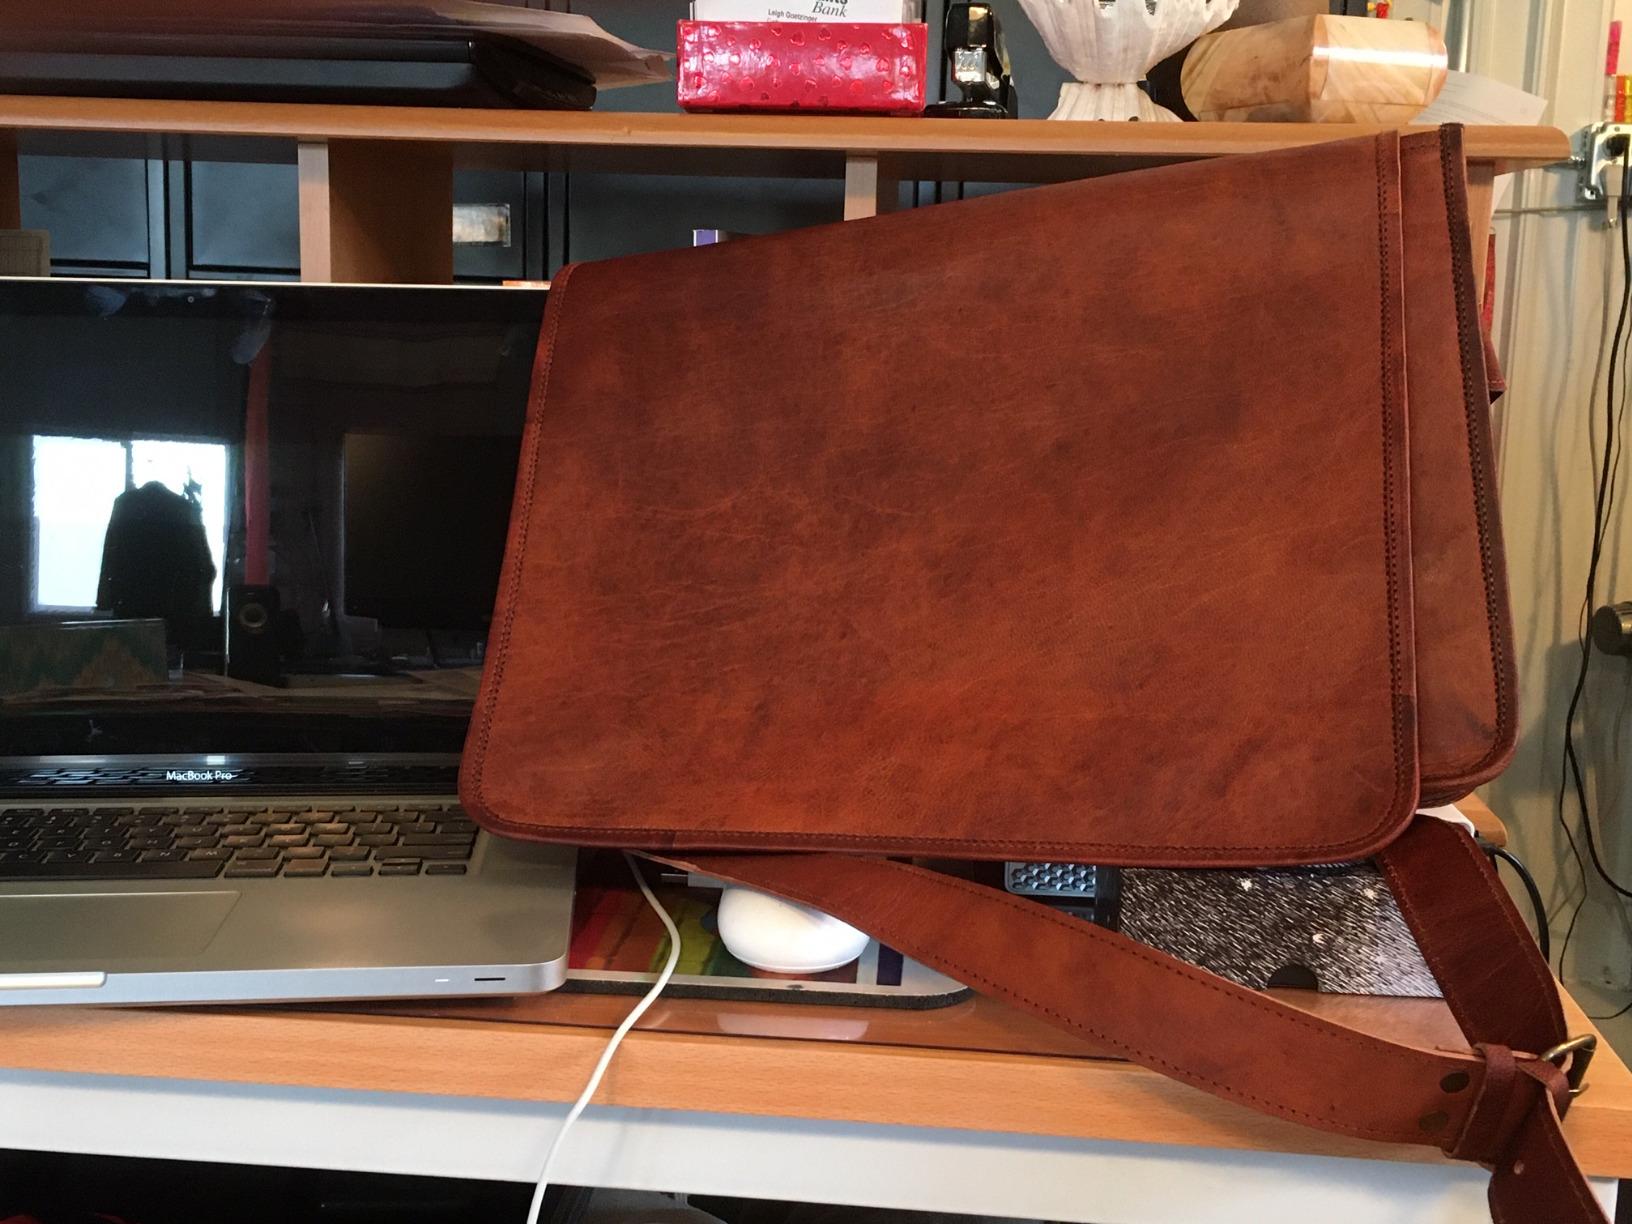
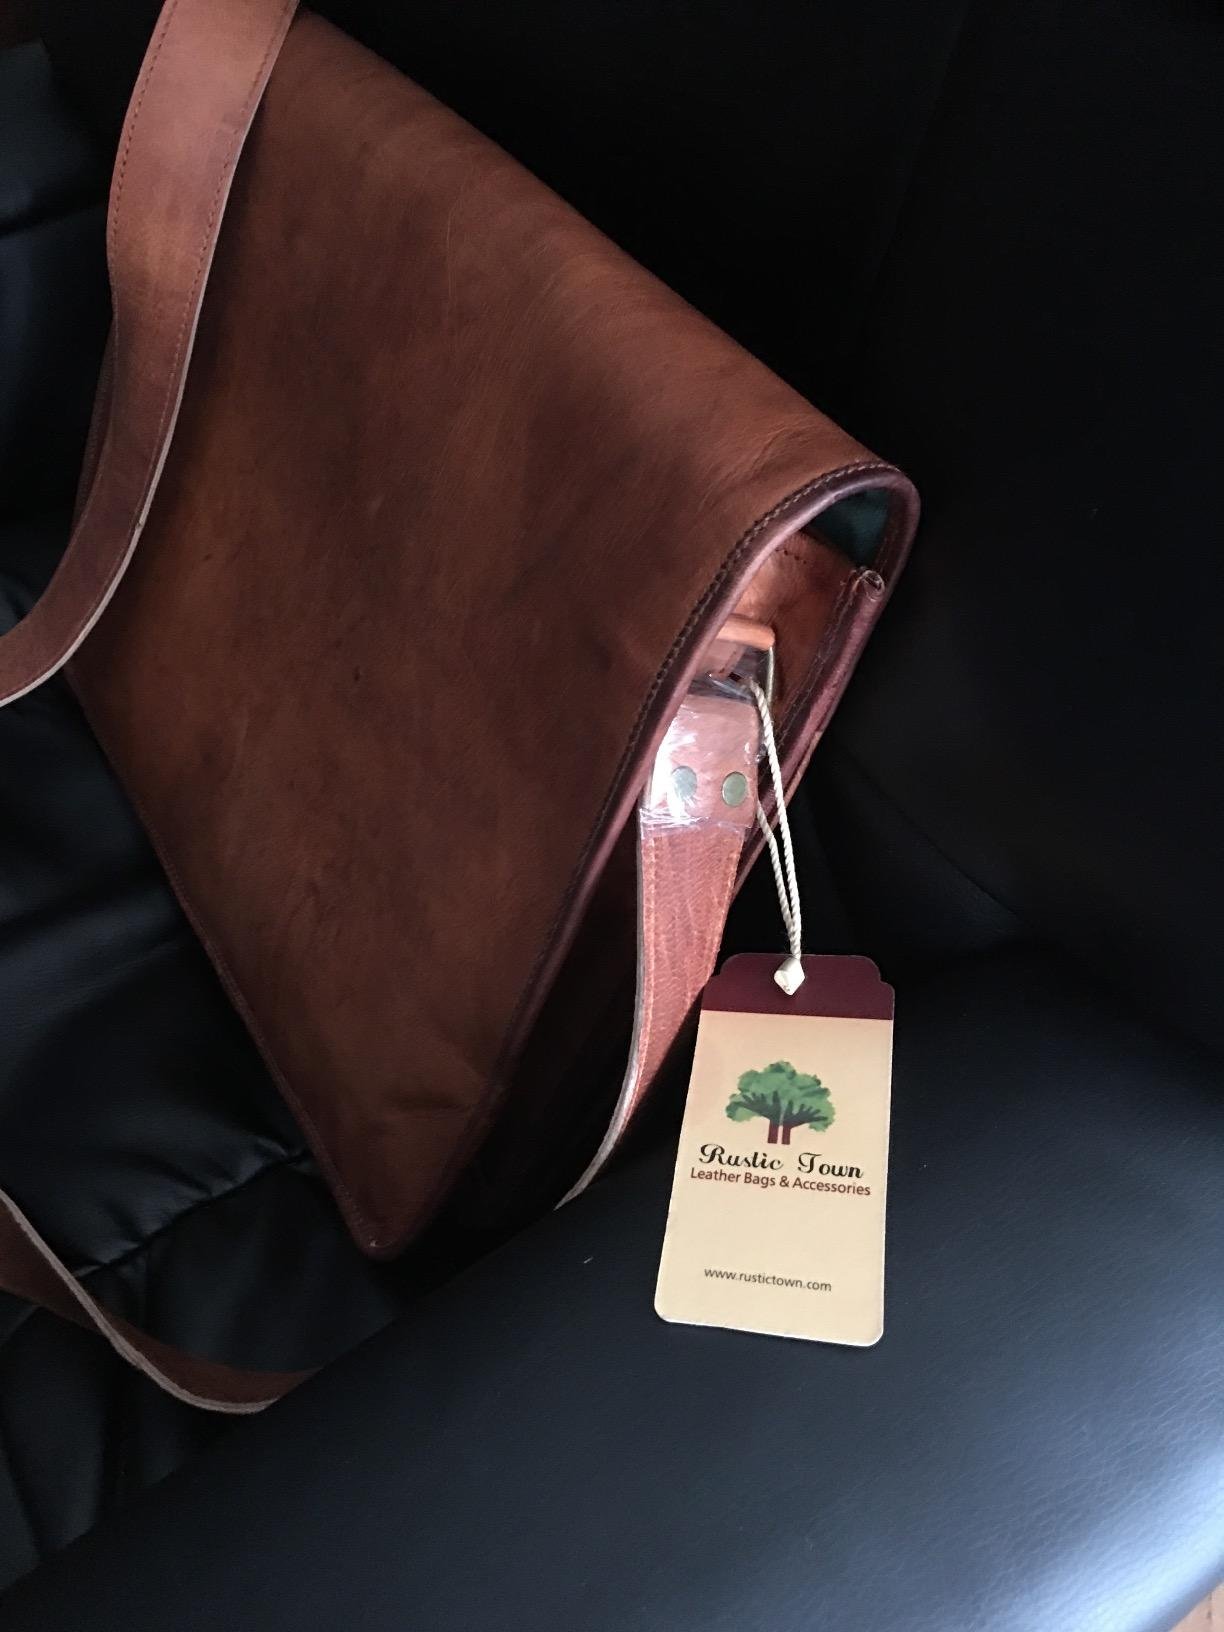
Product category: bag
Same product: yes